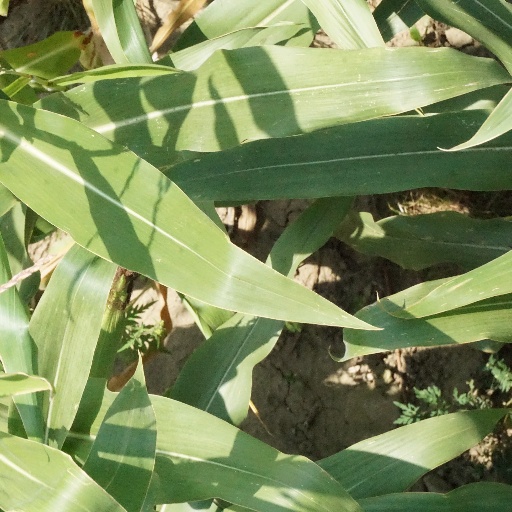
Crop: maize; corn